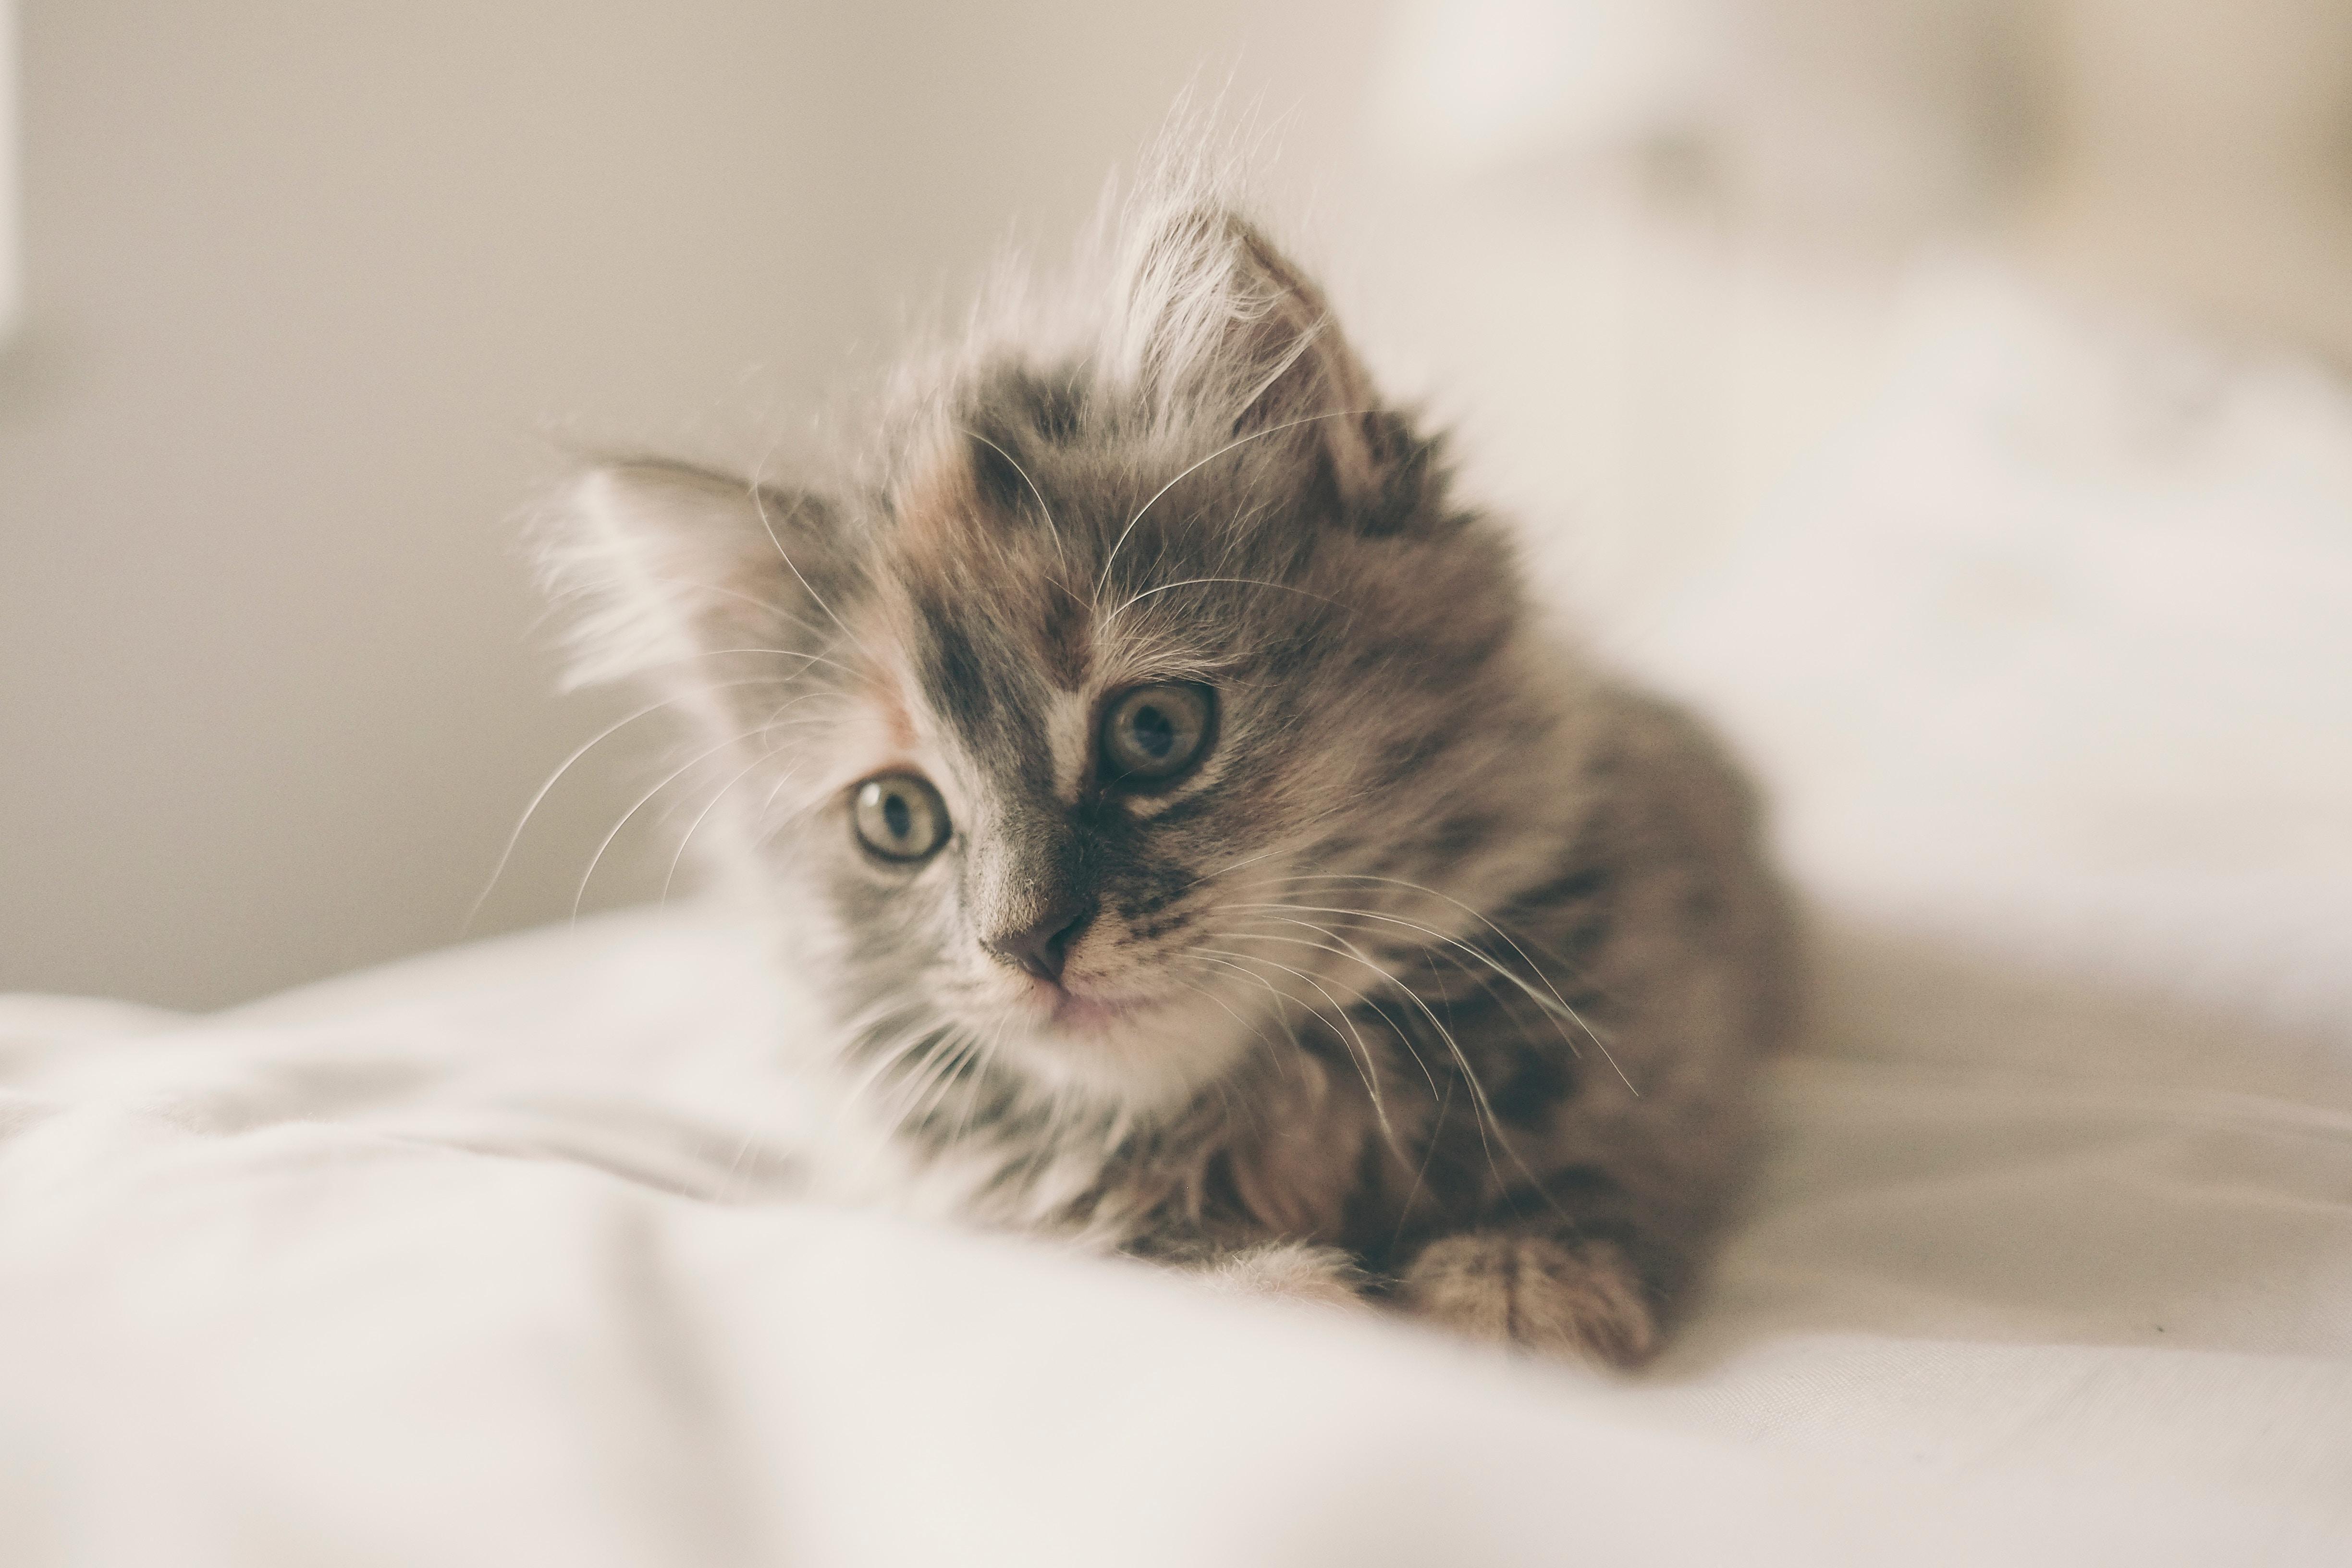
cat